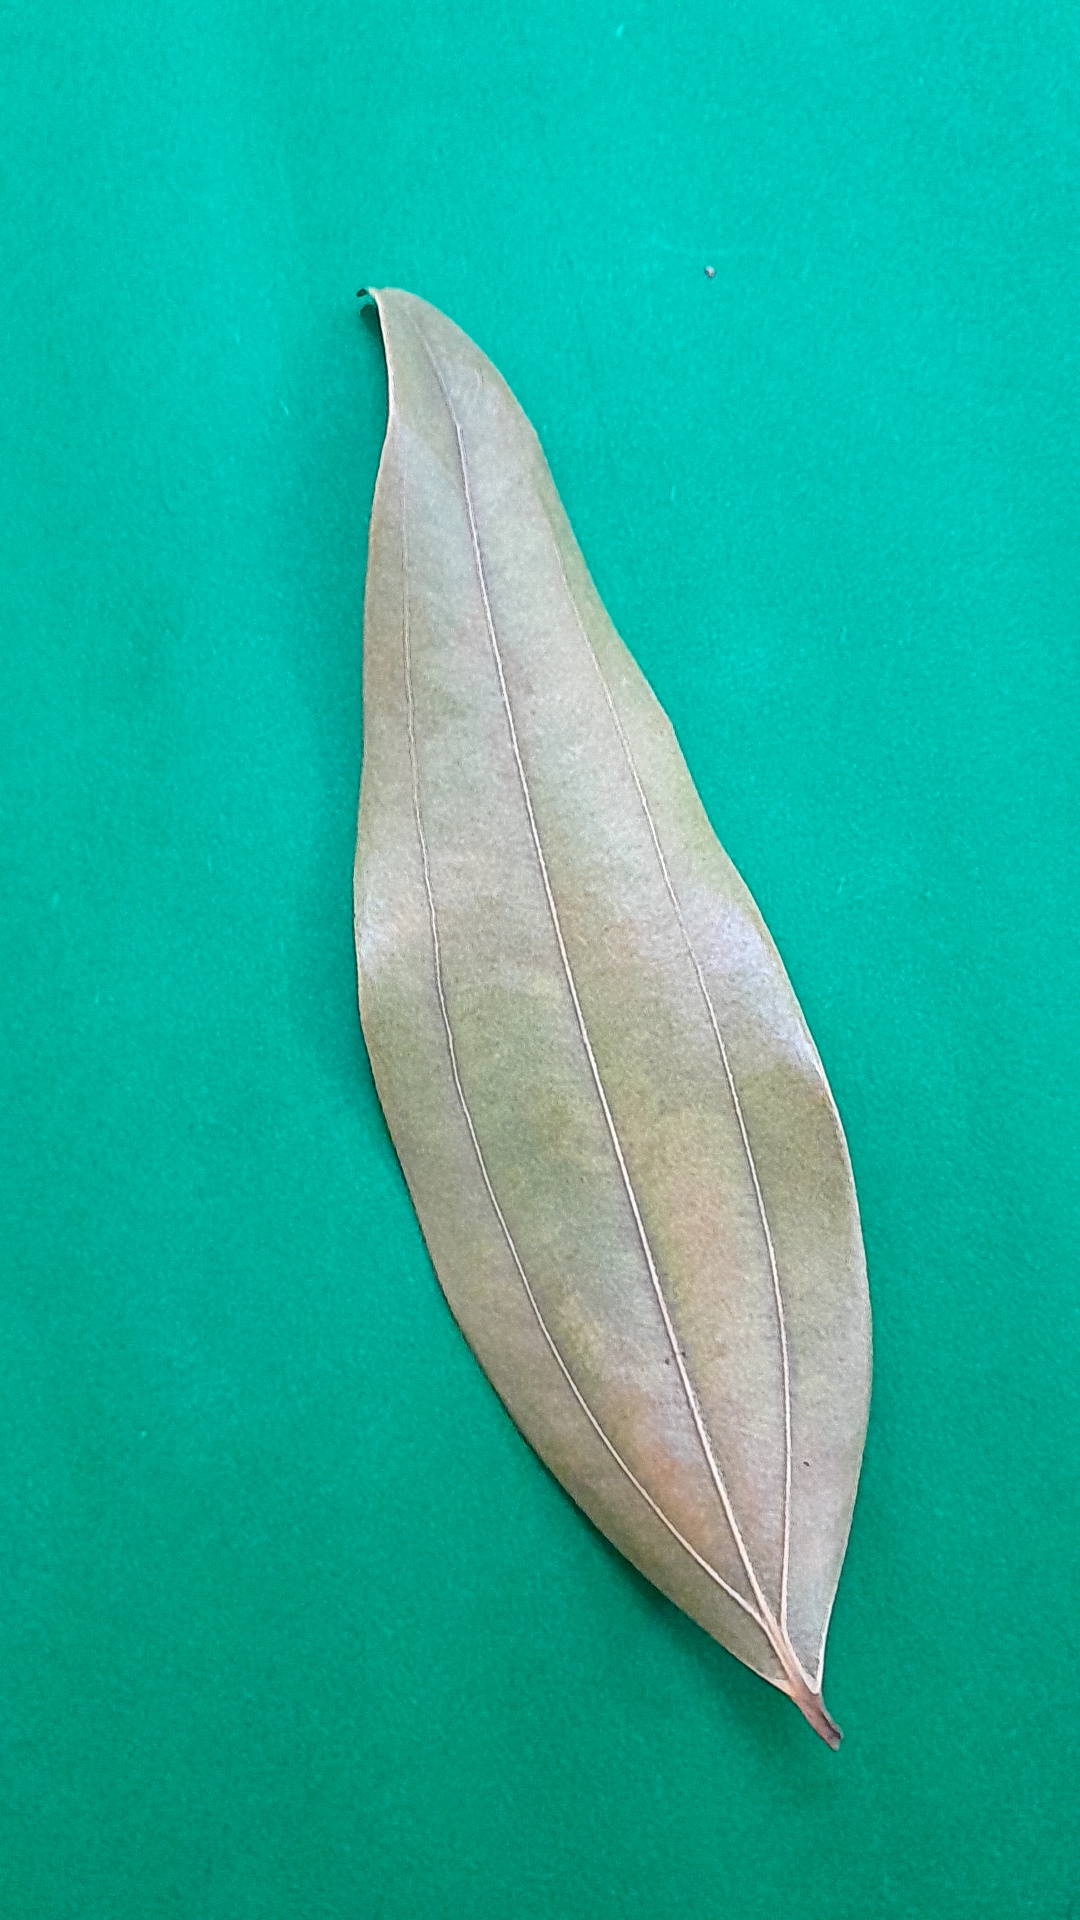
Label: Dry Leaf